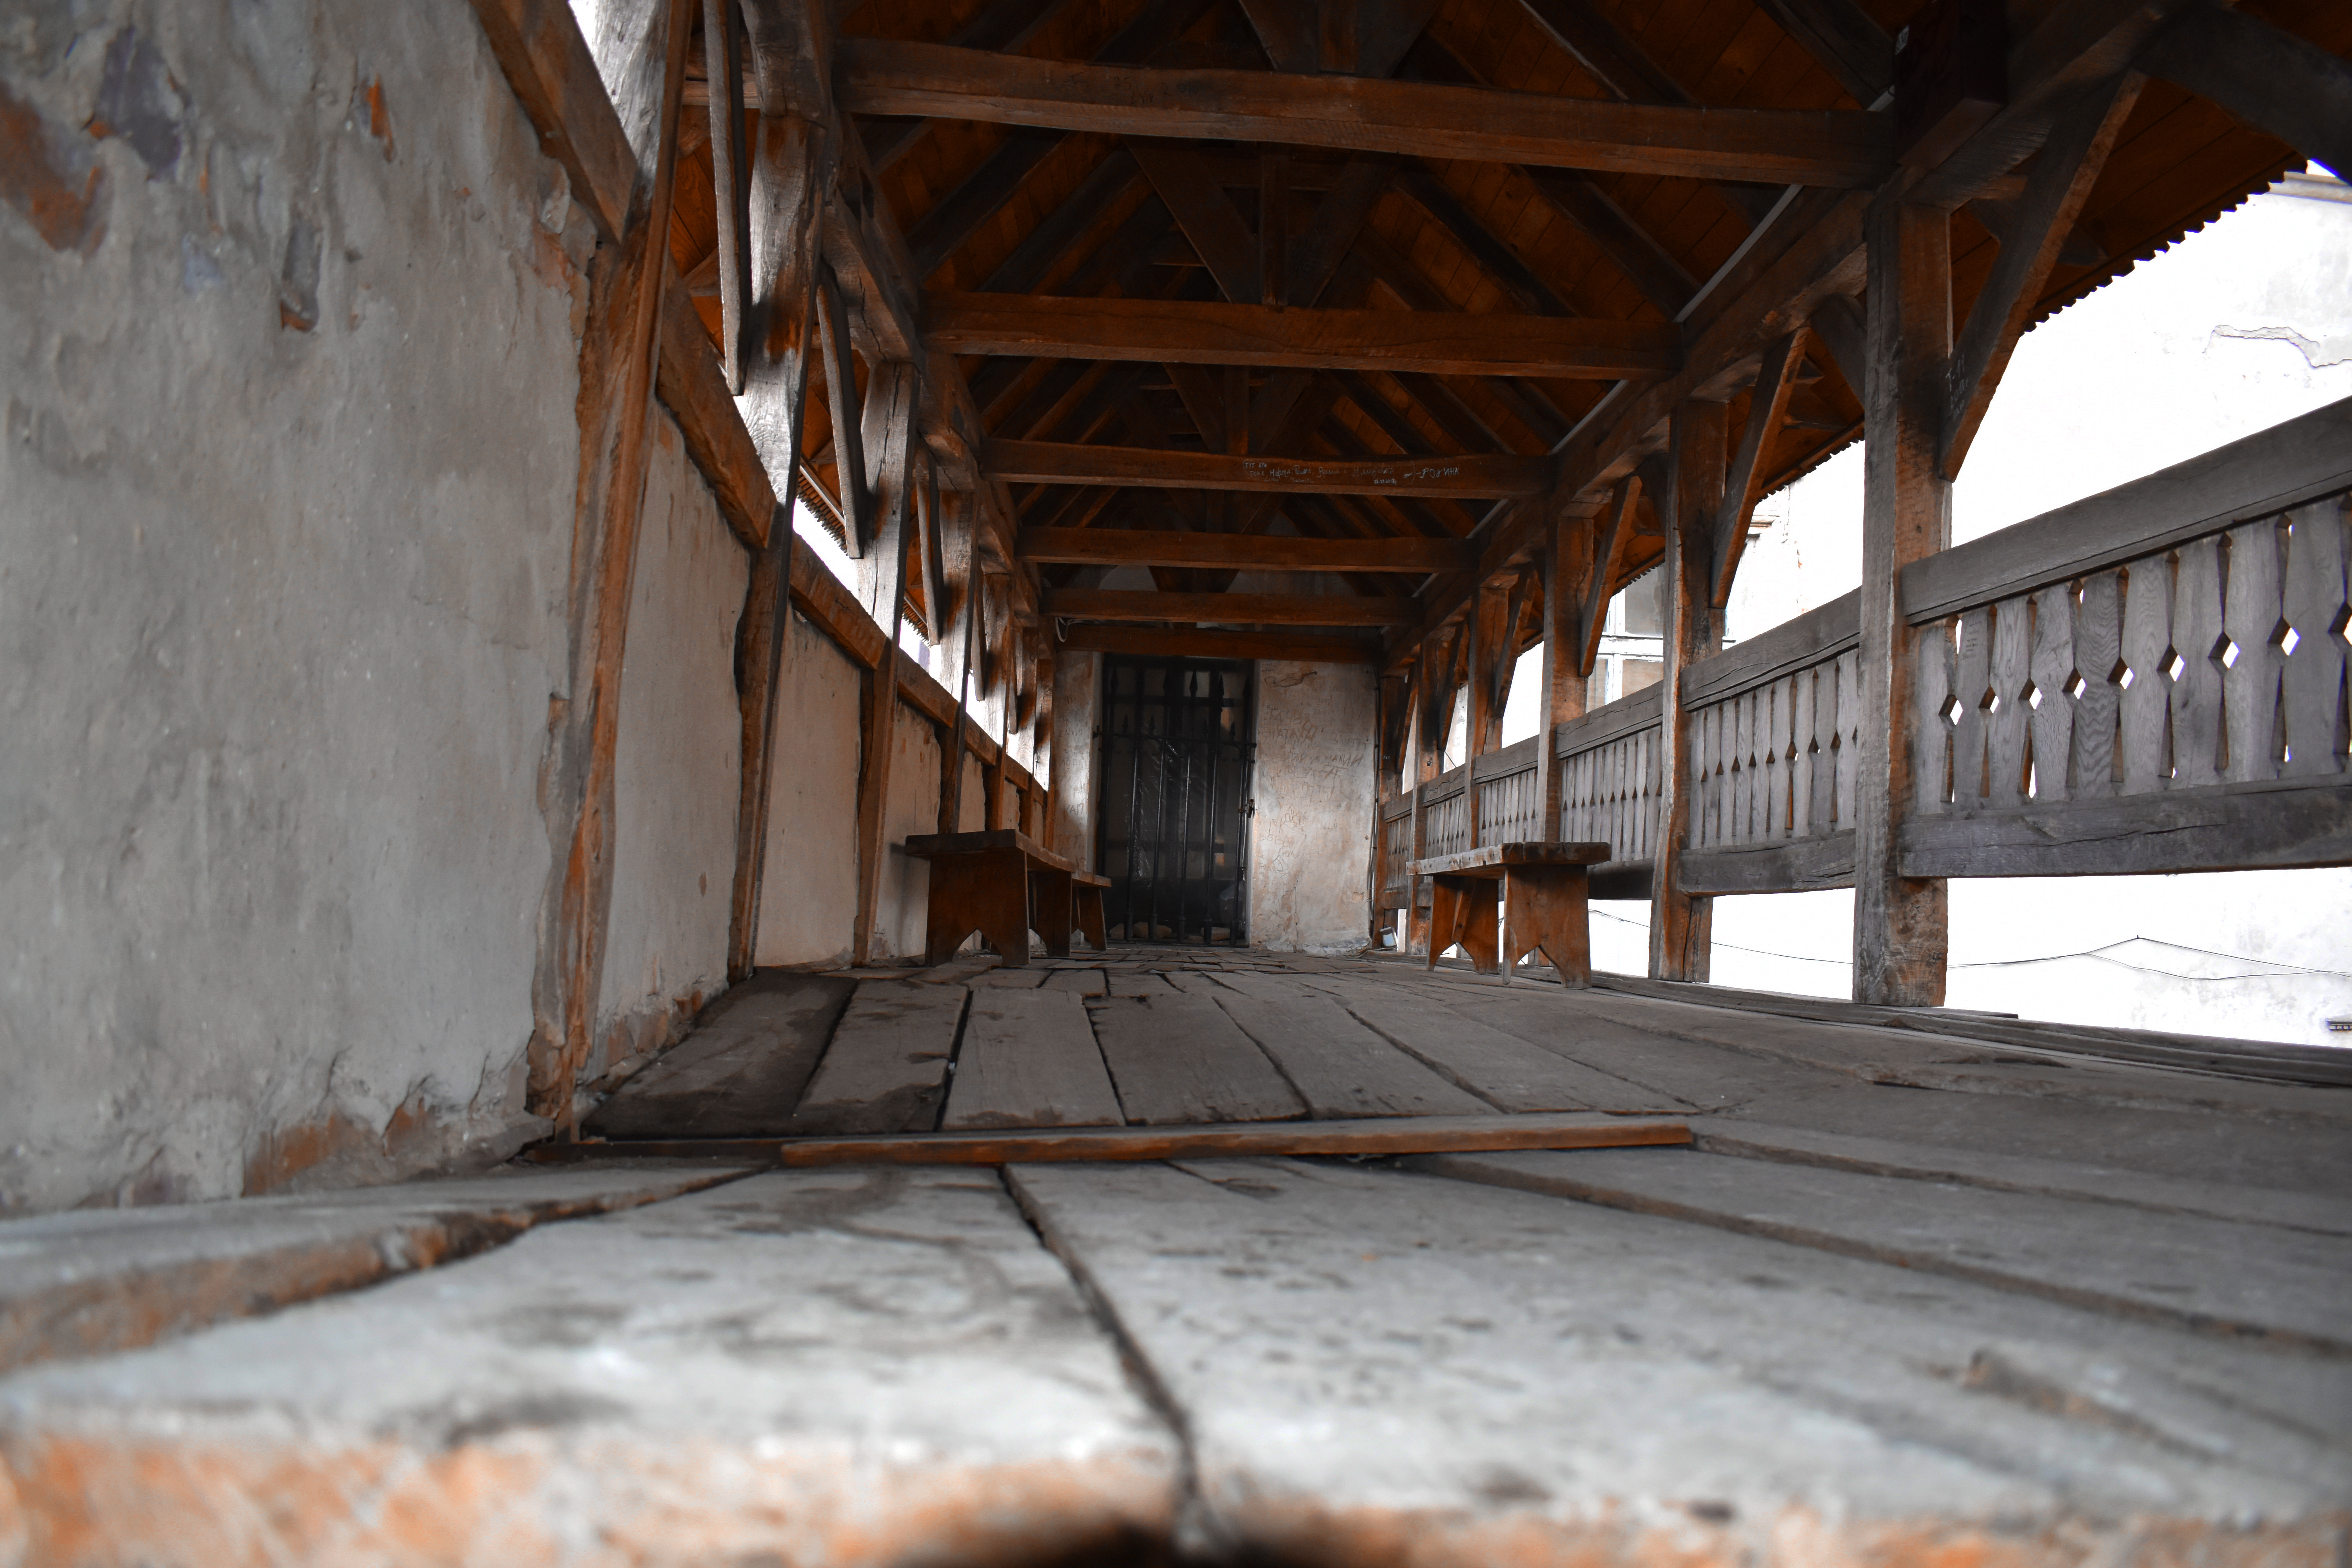
wood, floor, castle, ruins, room, building, beam, attic, hall, Burr truss, metal